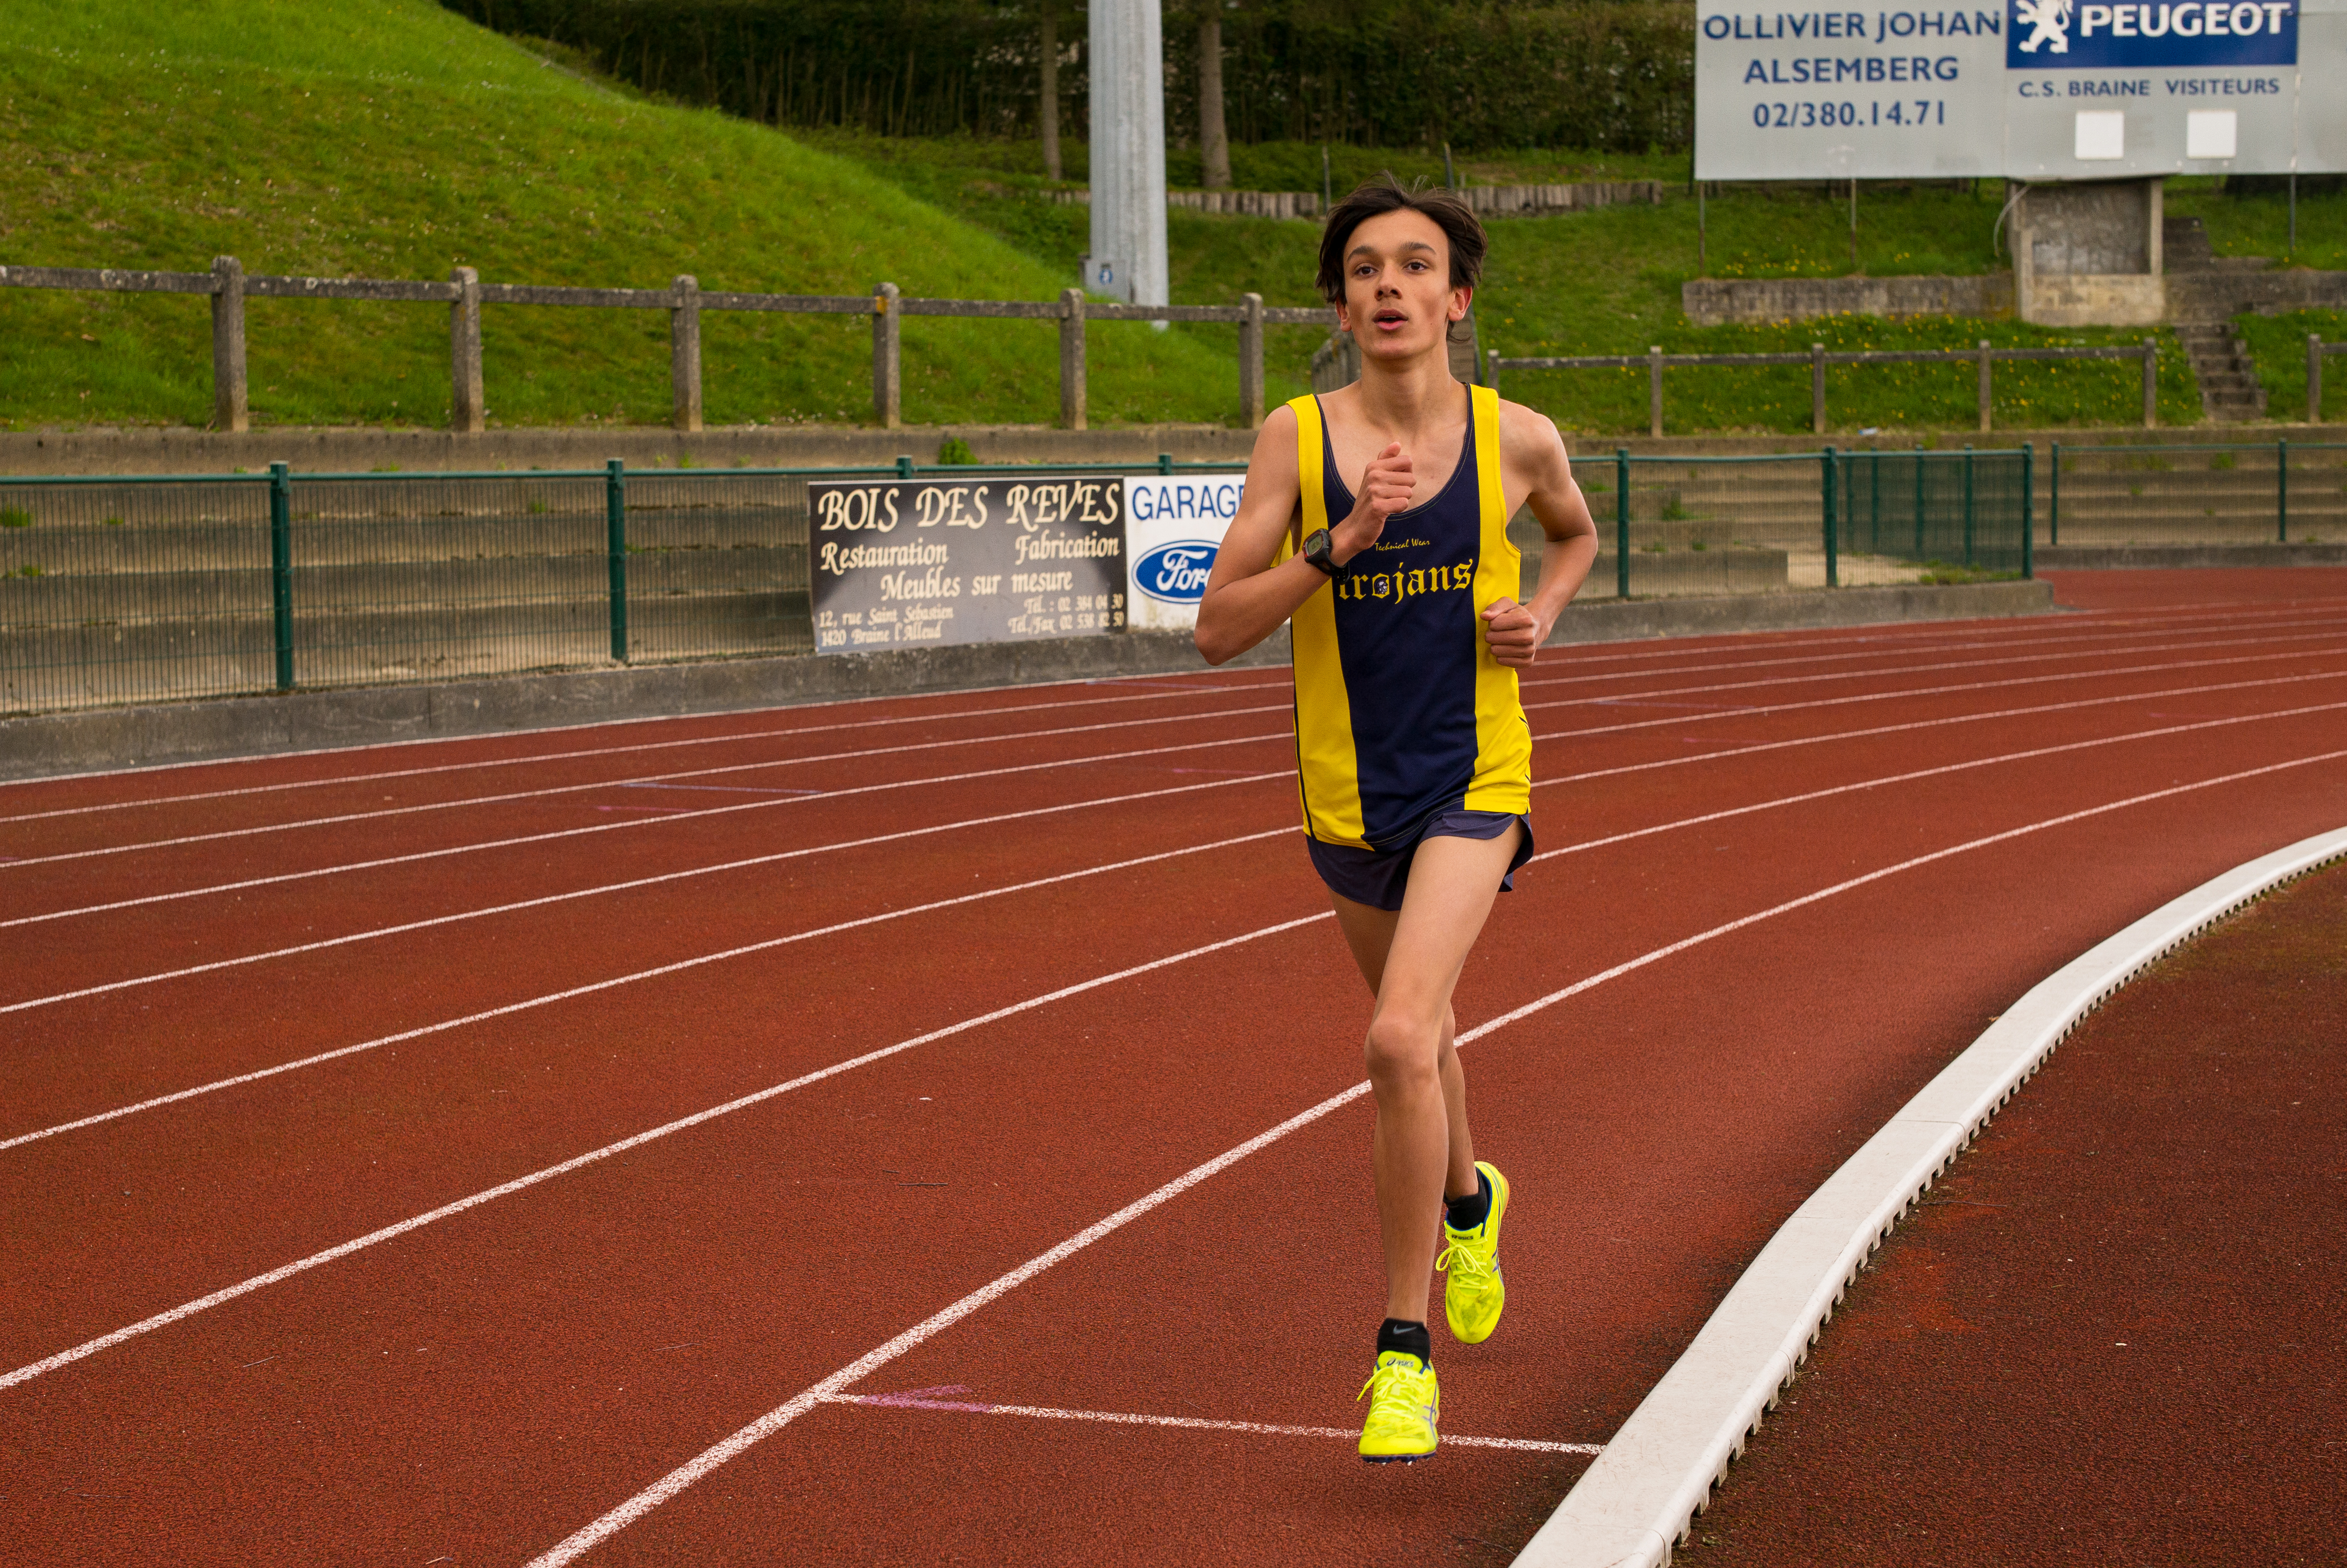
track, sport, field, running, run, spring, high, runner, ash, belgium, 2016, race, competition, hague, international, girls, brussels, m, american, team, sports, boys, 50, school, st, runners, johns, leica, 240, summilux, athlete, athletics, athletes, meet, waterloo, sprint, human action, track and field athletics, heptathlon, middle distance running, 800 metres, 4 100 metres relay